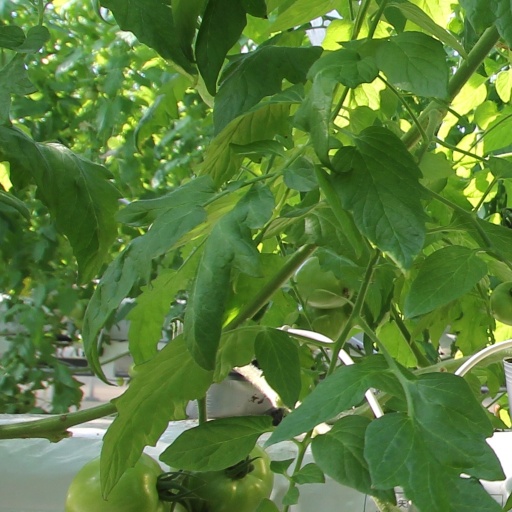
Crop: tomato